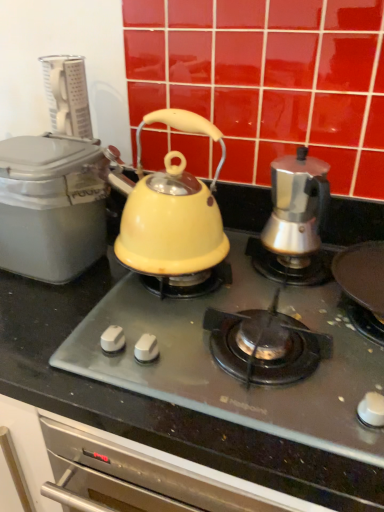
Question: There is one kitchen appliance behind the matte yellow kettle at center. Please locate it and provide its 2D coordinates.
Answer: [(0.130, 0.404)]